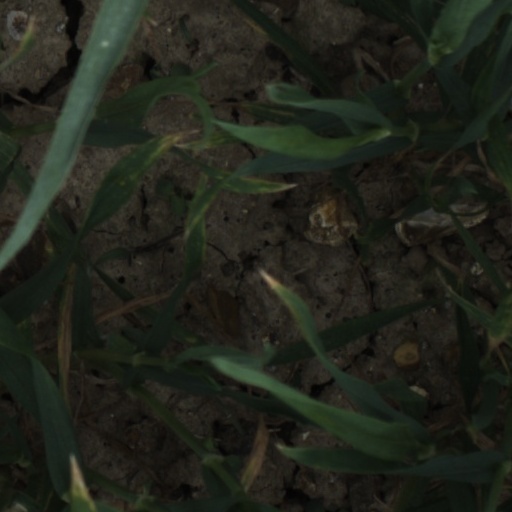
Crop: wheat